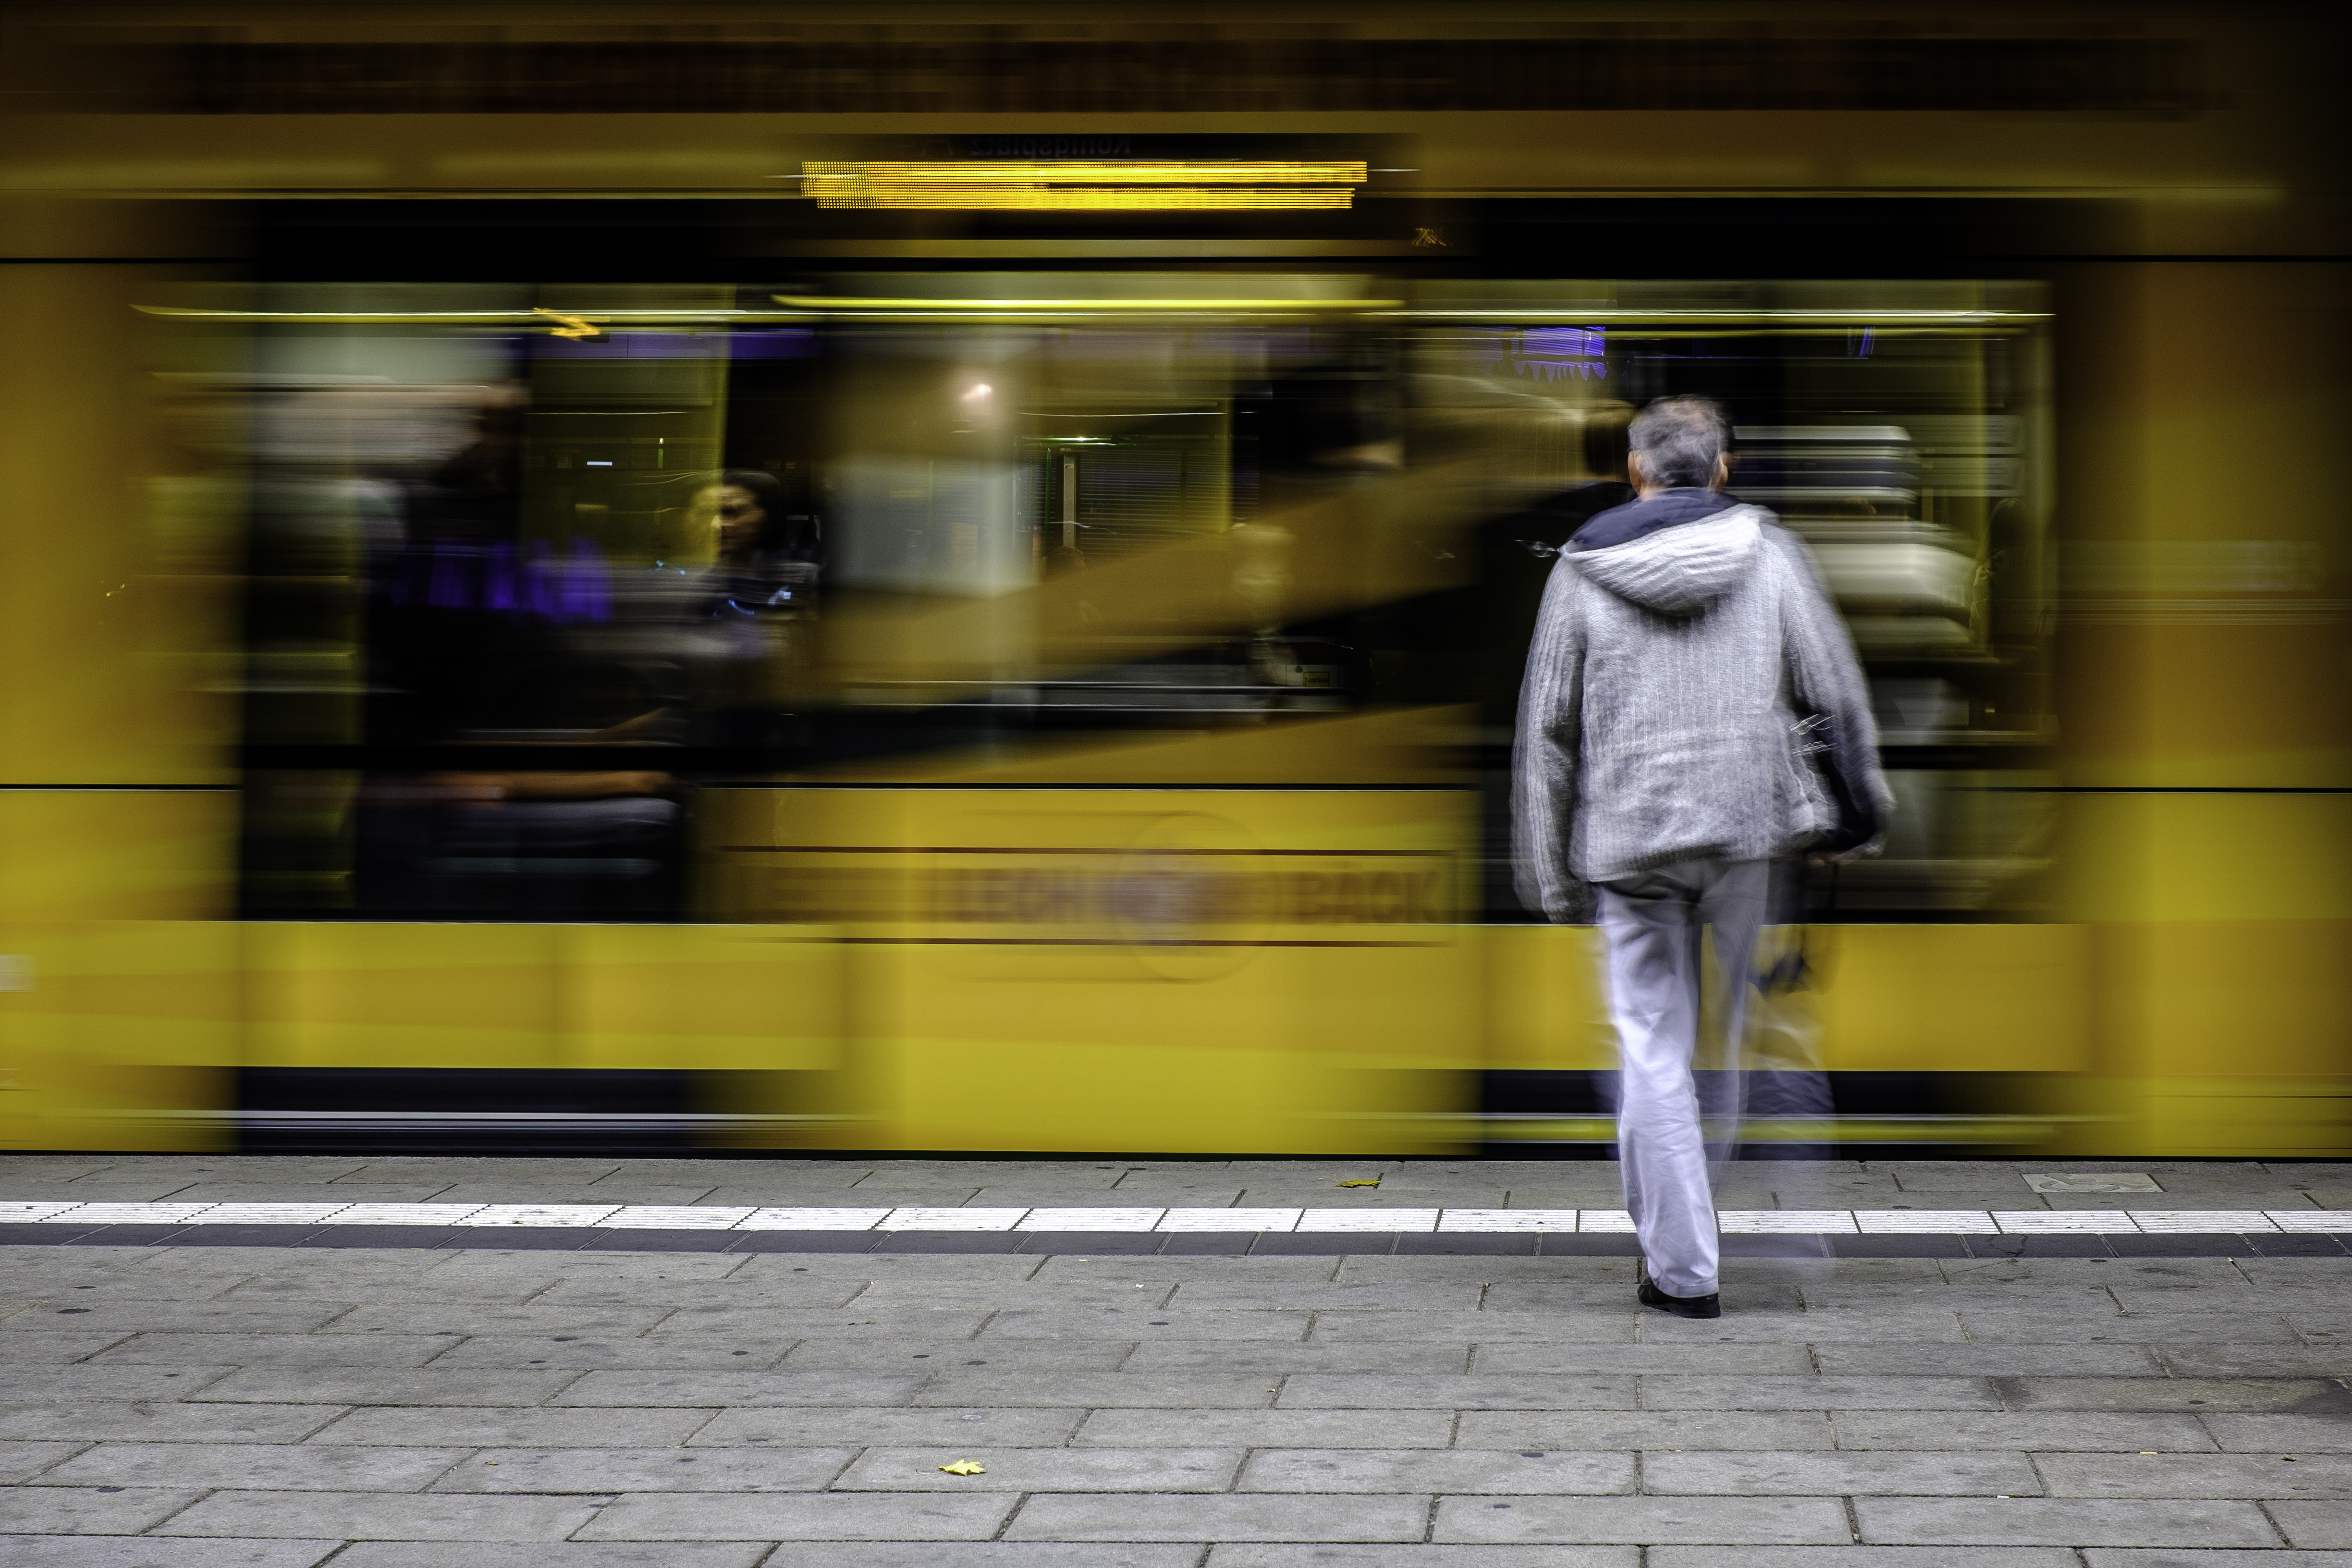
man, pedestrian, people, road, street, explore, motion, tram, streetcar, color, station, yellow, movement, blurred, public transport, streetphotography, flickr, trainstation, candid, creativecommons, trolleycar, infrastructure, snapshot, railroadstation, germany, deutschland, dynamic, bahnhof, scene, bayern, bavaria, farbe, stop, blurry, gelb, tramway, railwaystation, 32, menschen, unposed, ungestellt, strasenfotografie, haltestelle, strasenbahn, mann, augsburg, erwachsener, fujixt1, fujifilmxt1, szene, adult, streettog, tog, querformat, landscapeformat, bewegung, dynamisch, bahn, fuzzy, unscharf, verschwommen, unklar, knigsplatz